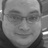
Emotion: happy